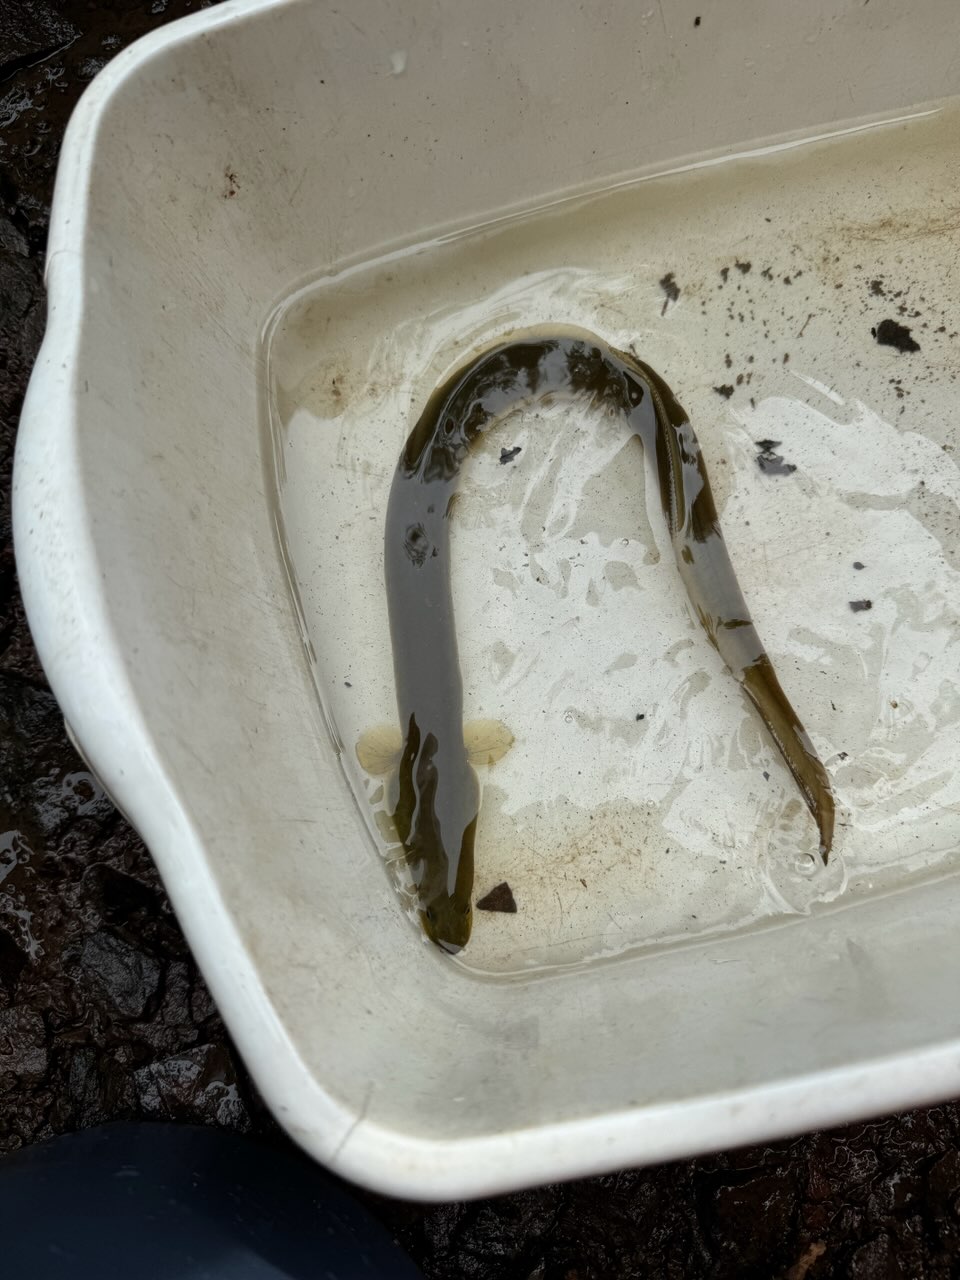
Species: American Eel
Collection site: Kunkel Slow
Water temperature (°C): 23.48
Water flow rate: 0.04
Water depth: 0.2
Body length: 22.7
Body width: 1.2
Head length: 3.4
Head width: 1.7
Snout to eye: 2.8